Archaeological site of Carthage

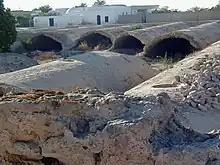
Overview of the cisterns of La Malga.

From the 6th century BC, pit tombs appear in Carthage, with varying depths. According to Abdelmajid Ennabli, the necropolis of the Rabs is occupied from the 5th to the 2nd century BC but especially in the 4th–3rd centuries BC. One-third of the tombs date from the 4th century, and two-thirds from the 3rd century. According to , the necropolis of the hill of Sainte-Monique is dated to the 3rd century BC. The pits are on average 12 meters deep in this necropolis but can be much deeper, up to 27 meters. Notches made in the pit allow people wishing to go up or down to place their feet. The depth of the pits is a matter of security against thieves but also of prestige, or even obeys religious motives.